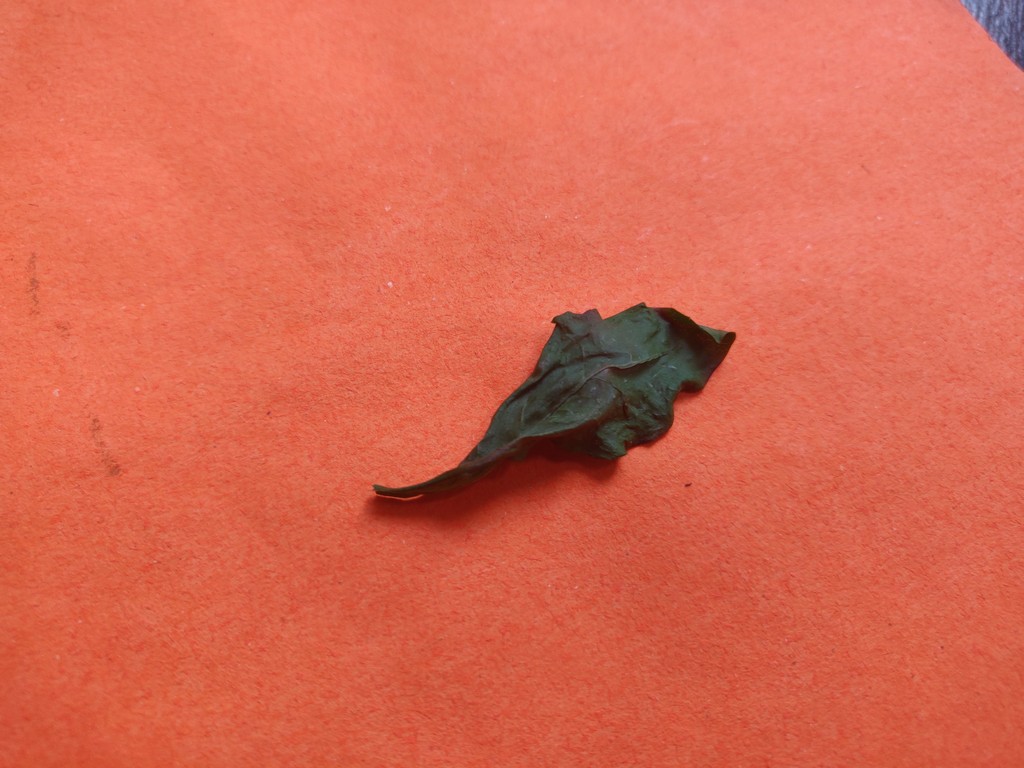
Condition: Dried
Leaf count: single
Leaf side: unknown